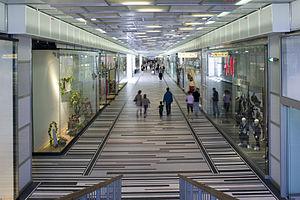
Les Émaux de Briare sont une marque française de mosaïque basée à Briare dans le département du Loiret en région Centre-Val de Loire. Elle est issue du rachat de la Faïencerie de Briare, créée en 1837, par Bapterosses et Cie, une société spécialisée dans la fabrique de boutons dits de porcelaine fondée à Paris en 1845.
Le commerce désigne l'activité économique d'achat et de revente de biens et de services, en particulier l'achat dans le but de revendre avec un profit ou un bénéfice.